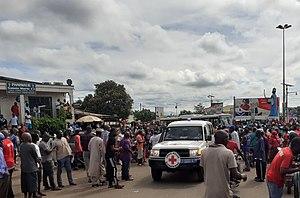
voiture de la croix rouge dans les manifestation à Conakry This is an image with the theme ""Africa on the Move or Transport"" from: Guinea"
La Croix-Rouge guinéenne est une association d'aide humanitaire guinéenne fondée en 1984. Elle a pour objectif de venir en aide aux personnes en difficulté en Guinée et à l'étranger. Ses missions fondamentales sont, notamment dans les situations d'urgence, le secourisme, l'action sociale, la formation, la santé et l'action internationale.
Le Mouvement FNDC est un regroupement civique qui a initié une série de manifestations depuis le 14 octobre 2019 en Guinée pour protester contre la modification ou l'adoption d'une nouvelle constitution qui conduirait le président Alpha Condé à un troisième mandat présidentiel. Le mouvement et d'autres organisations soucieux du respect des droits de l'homme en Guinée contre l'arrestation, la détention et la condamnation parfois arbitraires des leaders du FNDC.